Hat cord

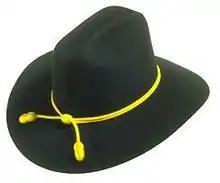
US cavalry hat with hatcord

In the Middle Ages, the hat cord was also used as a unit of measurement to control the thickness of water pipes. In order to save water, the water pipe was not allowed to be thicker than a hatcord. According to Duden, it is questionable that the German saying: "Das geht (mir) über die Hutschnur" ("That exceeds the hatcord [as far as I'm concerned]") meant "das übersteigt das Maß des Erlaubten" ("that exceed the permitted amount")".